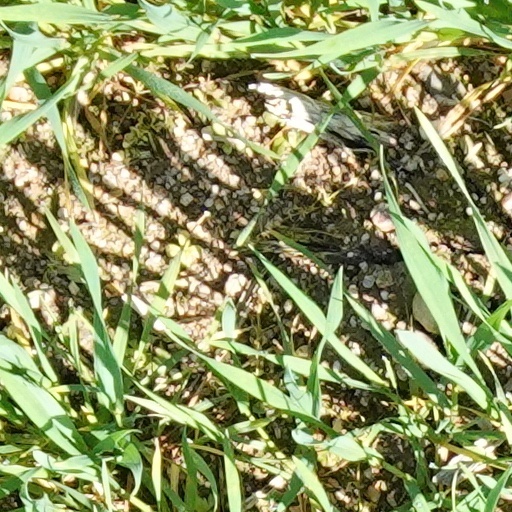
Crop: wheat